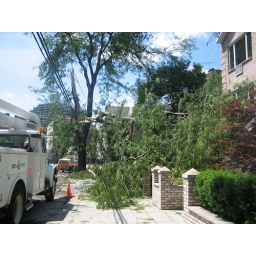
Two houses away from us. The storm ripped a tree in half and the power lines caught on fire.